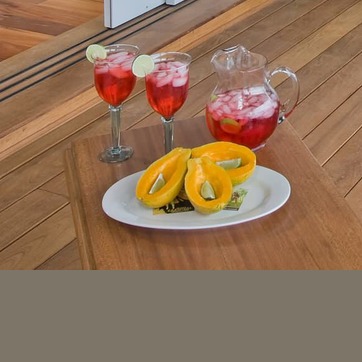
Material: food